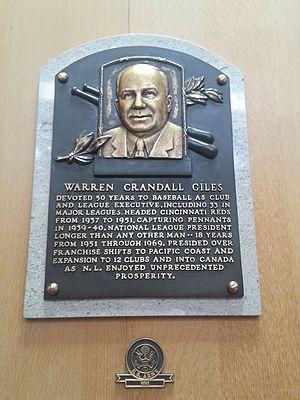
Warren Crandall Giles fut le président de la Ligue nationale de baseball de 1951 à 1969.